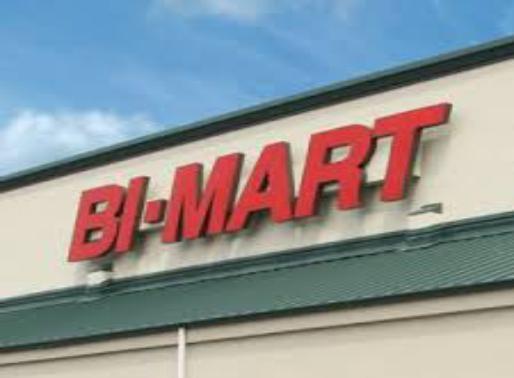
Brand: Bi-Mart
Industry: Transportation